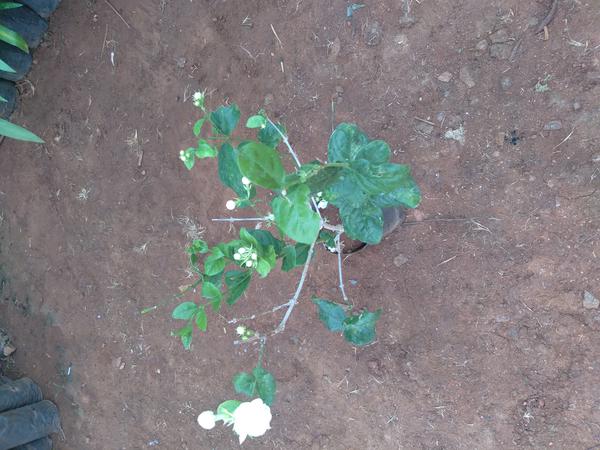
Plant: Jasmine